Union Confederate Monument

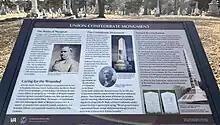
The plaque tells the story.

The Union Confederate Monument, also known as the Unknown Confederate Gravesite Monument, is an outdoor Confederate memorial at Union Cemetery in Kansas City, Missouri. The granite obelisk monument was erected by the U.S. government in 1911 to commemorate the 15 Confederate prisoners of war buried at the site. The exact location of their individual graves is unknown. The memorial includes two bronze tablets displaying the names of the prisoners, who were captured during the Battle of Westport.